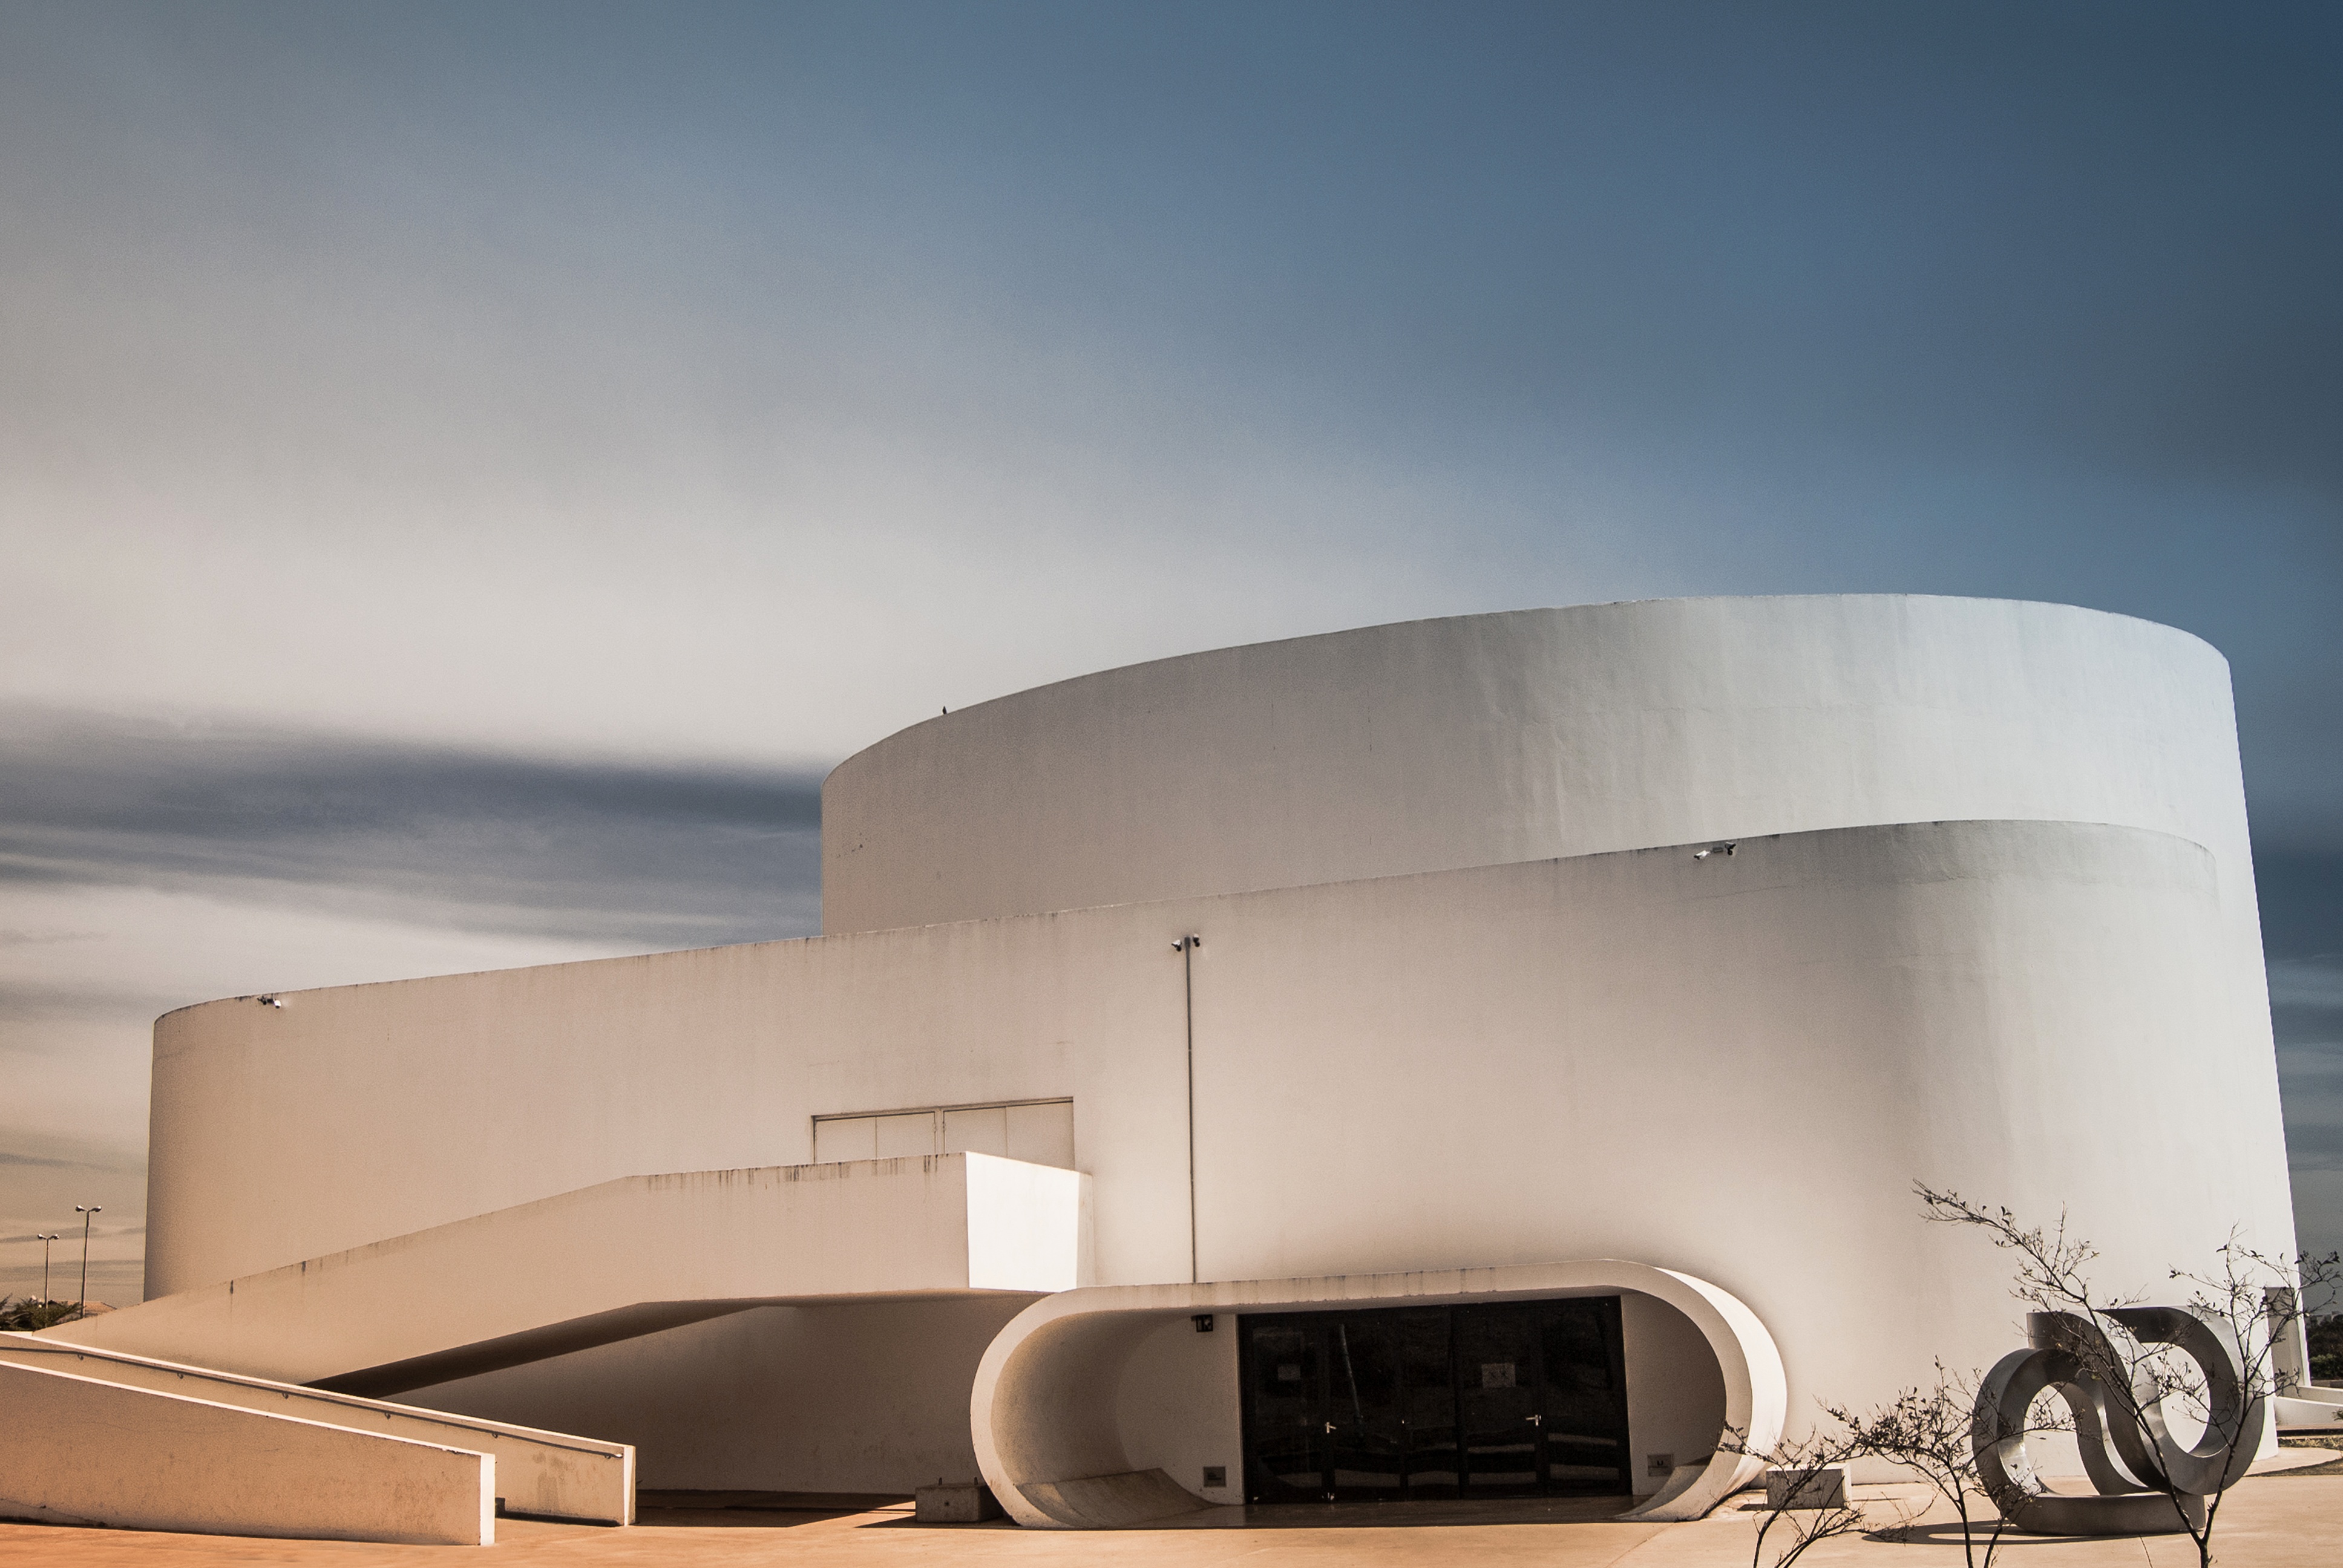
landscape, architecture, sky, city, urban, vehicle, museum, hipster, observatory, theatre, buildings, modernity, brazil, minas, uberl ndia